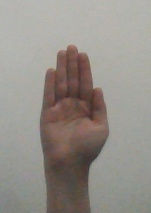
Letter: seen